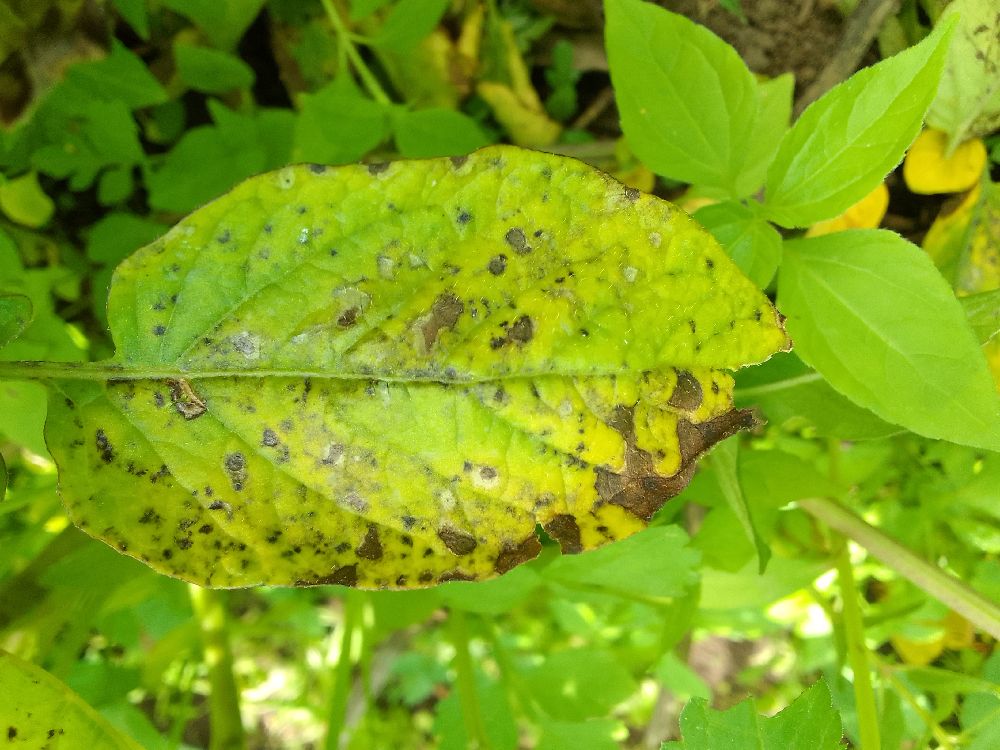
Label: Early blight